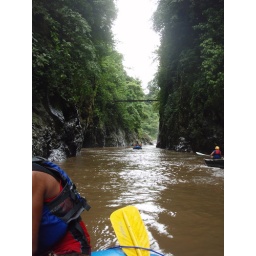
bridge over the river pacuare